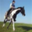
Label: horse